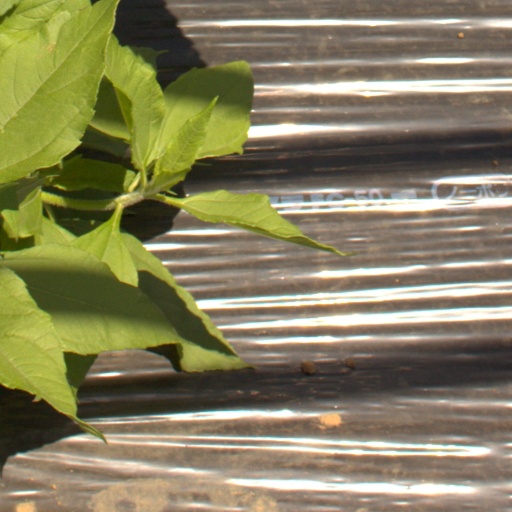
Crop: Jerusalem artichoke